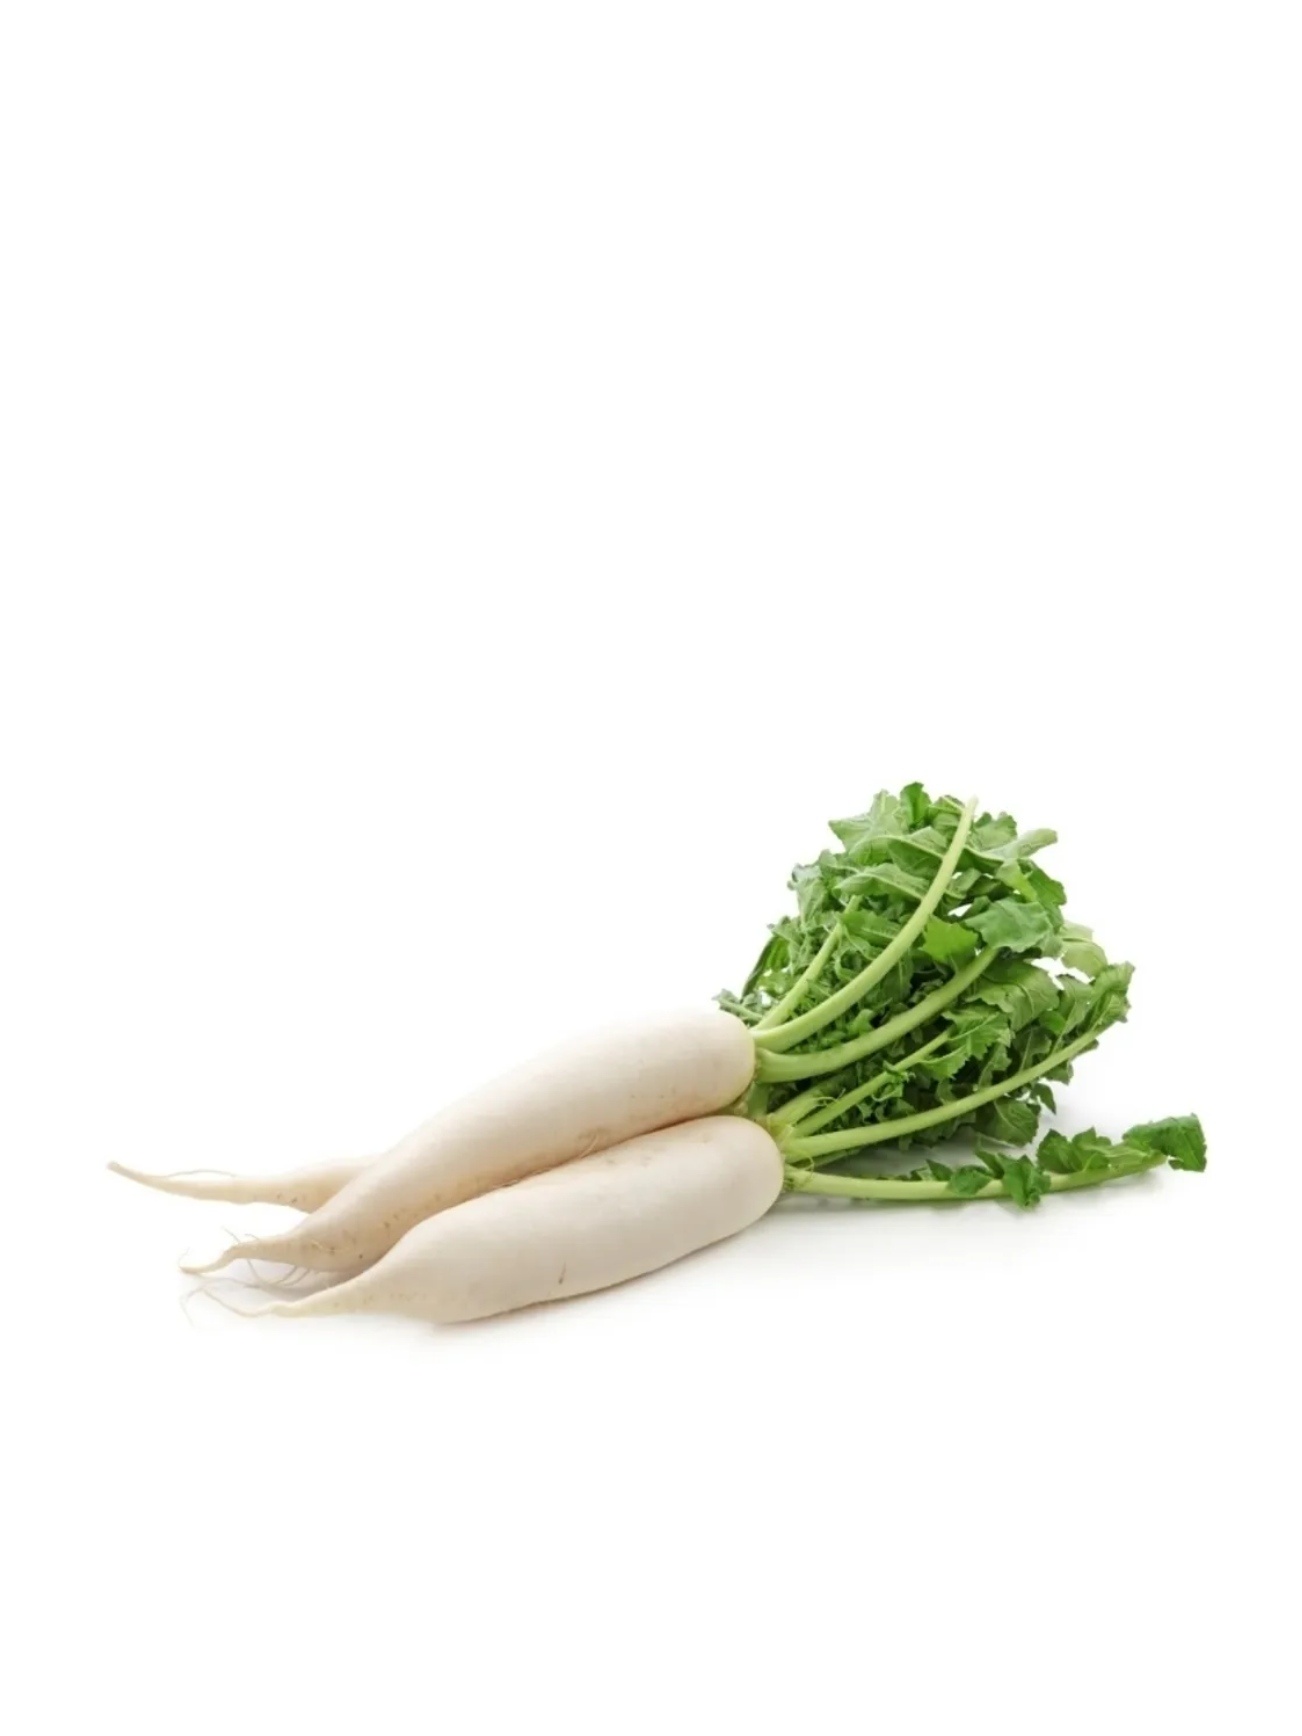
WHITE RADISH (LOBAK PUTIH) +/-500G
WHITE RADISH (LOBAK PUTIH) +/-500G
Brand: Bites Shop
Category: Food, Beverages & Tobacco > Food Items > Fruits & Vegetables > Fresh & Frozen Vegetables > Radishes